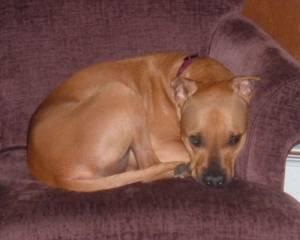
american pit bull terrier